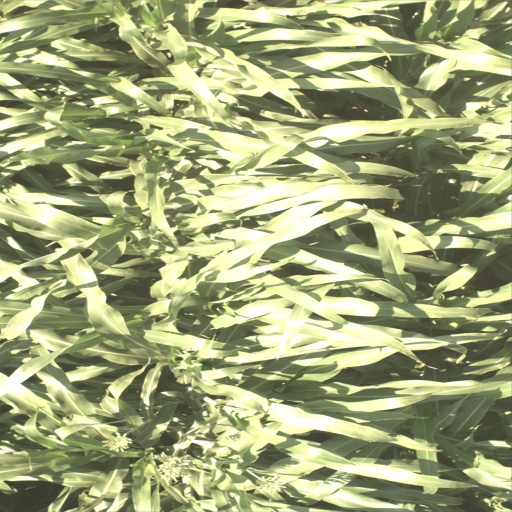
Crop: sorghum